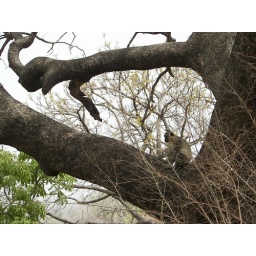
these monkeys were climbing the trees above us and raining down leaves, bark, and of course monkey poo